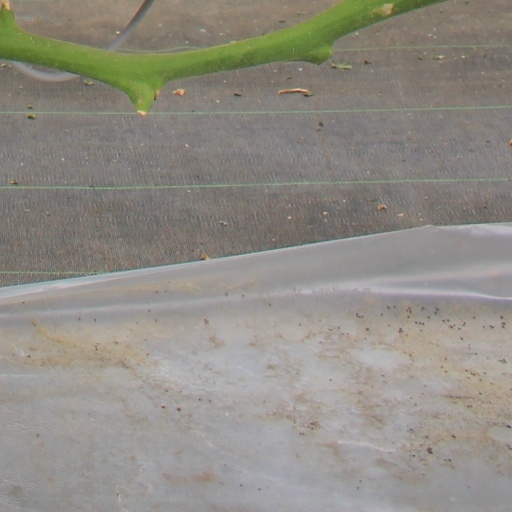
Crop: tomato